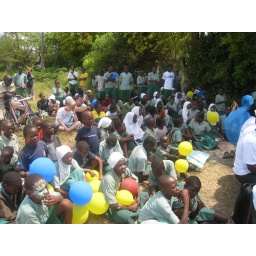
On 10/9/10, hundreds joined a walk through Mombasa and took part in a tree planting and beach cleanup.